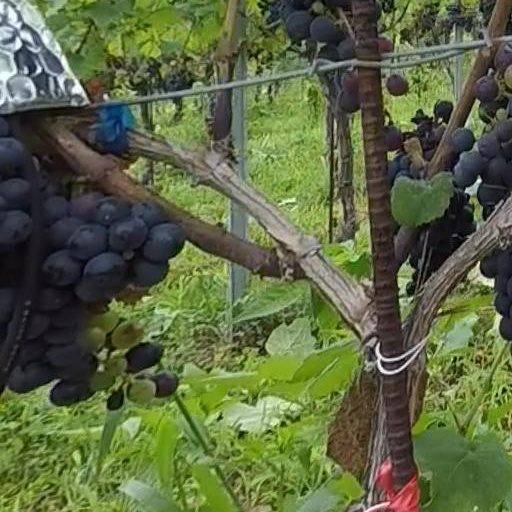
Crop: grape